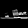
Label: Sandal